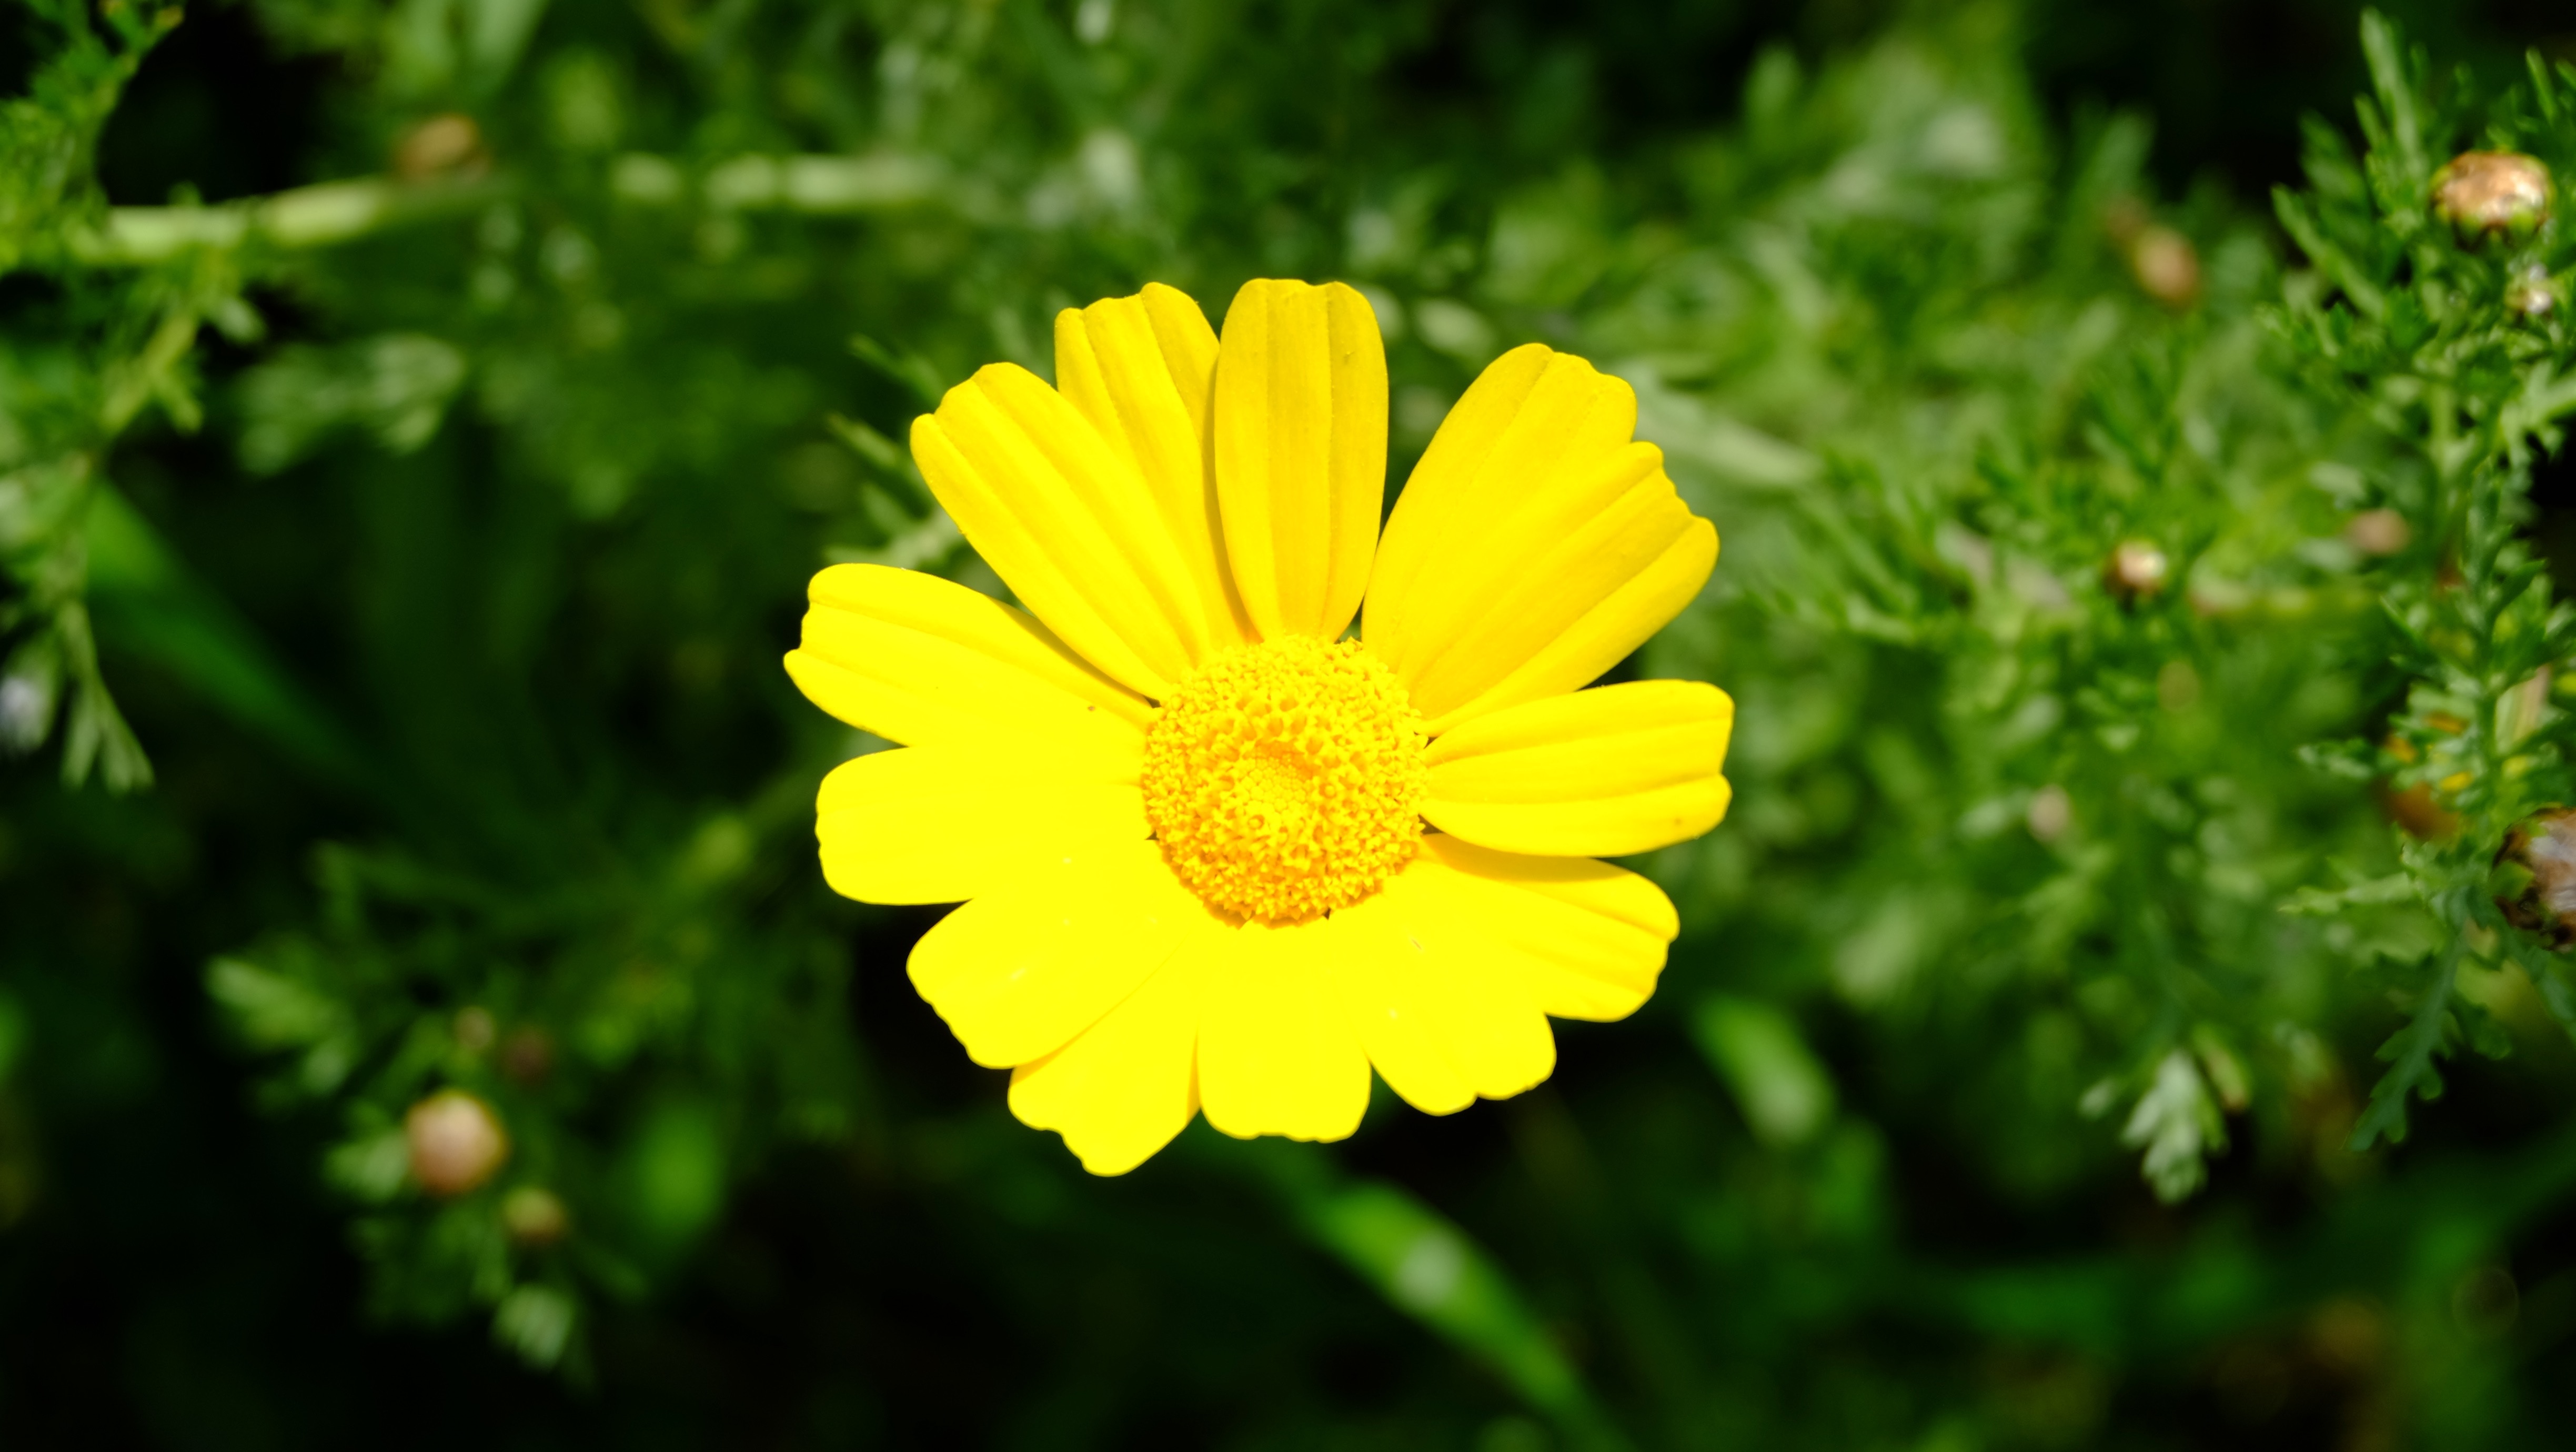
nature, grass, plant, field, meadow, sunlight, flower, petal, daisy, green, herb, botany, yellow, flora, yellow flower, wildflower, petals, spring flowers, margaret, macro photography, flowering plant, daisy family, sulfur cosmos, oxeye daisy, annual plant, land plant, chamaemelum nobile, garden cosmos